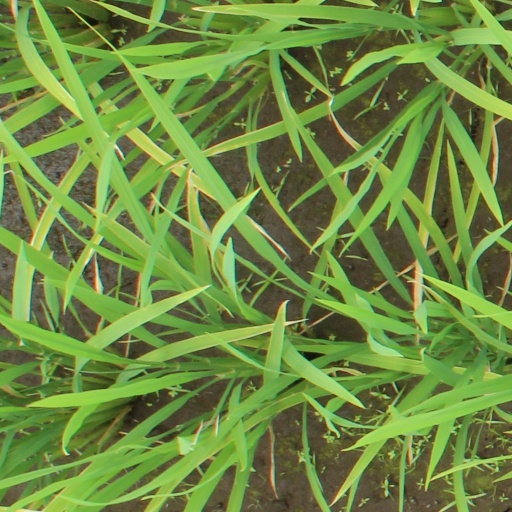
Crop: rice